Palash Upazila

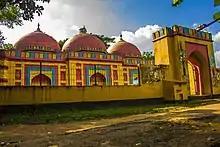

During the Mughal period, the governor of Bengal granted Diwan Sharif ibn Munawwar Khan with the zamindari of Maheswardi Pargana. Diwan was the fifth descendant of Isa Khan, and married to Bibi Zaynab. The village of Sharifpur was named after him too. In 1714, Zaynab built a three-domed mosque in Sharifpur. The Brahmaputra River used to pass through modern-day Palash, and many sailboats would pass by Sharifpur. Due to this scenery, Sharifpur became known to locals as "Parulia", from "pal uriya" meaning "flying sails" in the Bengali language.